Johannes Itten

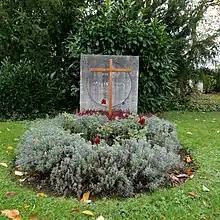
The grave of Itten, his second wife Anneliese, née Schlösser (1913-2002), and of one of their three children, Klaus Itten (1944-2023), who was a professor of geography at the University of Zurich, at the cemetery of Hönggerberg in Zürich.

Itten was a follower of Mazdaznan, a neo-Zoroastrian religion founded in the United States. He observed a strict vegetarian diet and practiced meditation as a means to develop inner understanding and intuition, which was for him the principal source of artistic inspiration and practice. Itten's mysticism and the reverence in which he was held by a group of the students, some of whom converted to Mazdaznan (e.g. Georg Muche), created conflict with Walter Gropius who wanted to move the school in a direction that embraced mass production rather than solely individual artistic expression. The rift led to Itten's resignation from the Bauhaus and his prompt replacement by László Moholy-Nagy in 1923. From 1926 to 1934 he had a small art and architecture school in Berlin, in which Ernst Neufert, the former chief-architect of Walter Gropius at the Bauhaus, taught as well from 1932 to 1934.